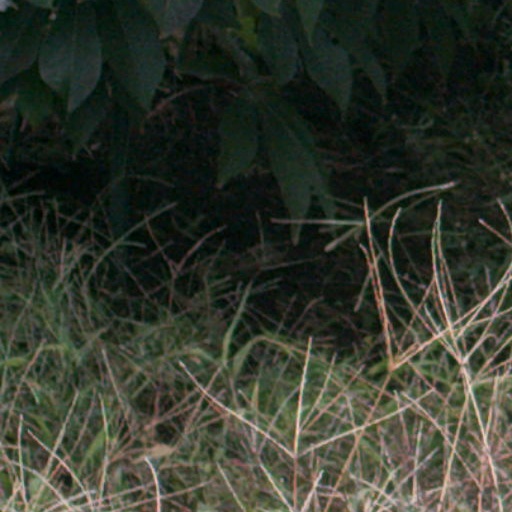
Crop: cassava